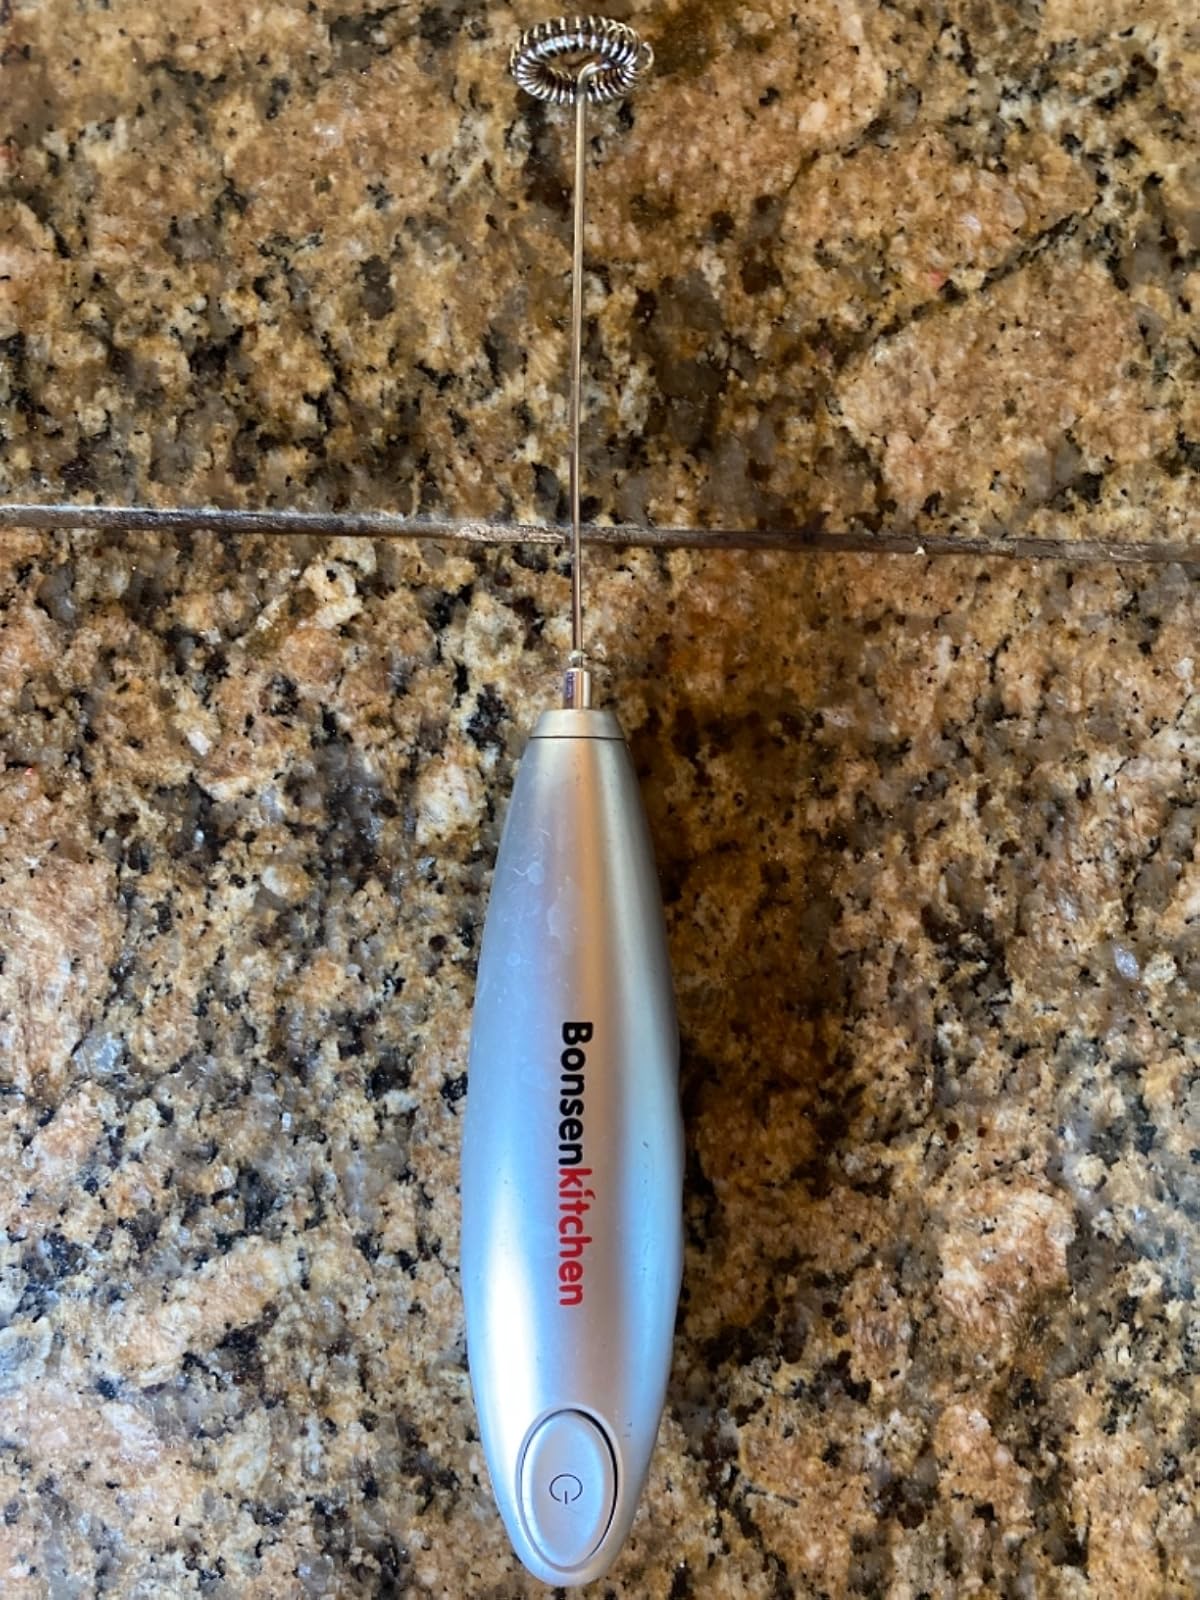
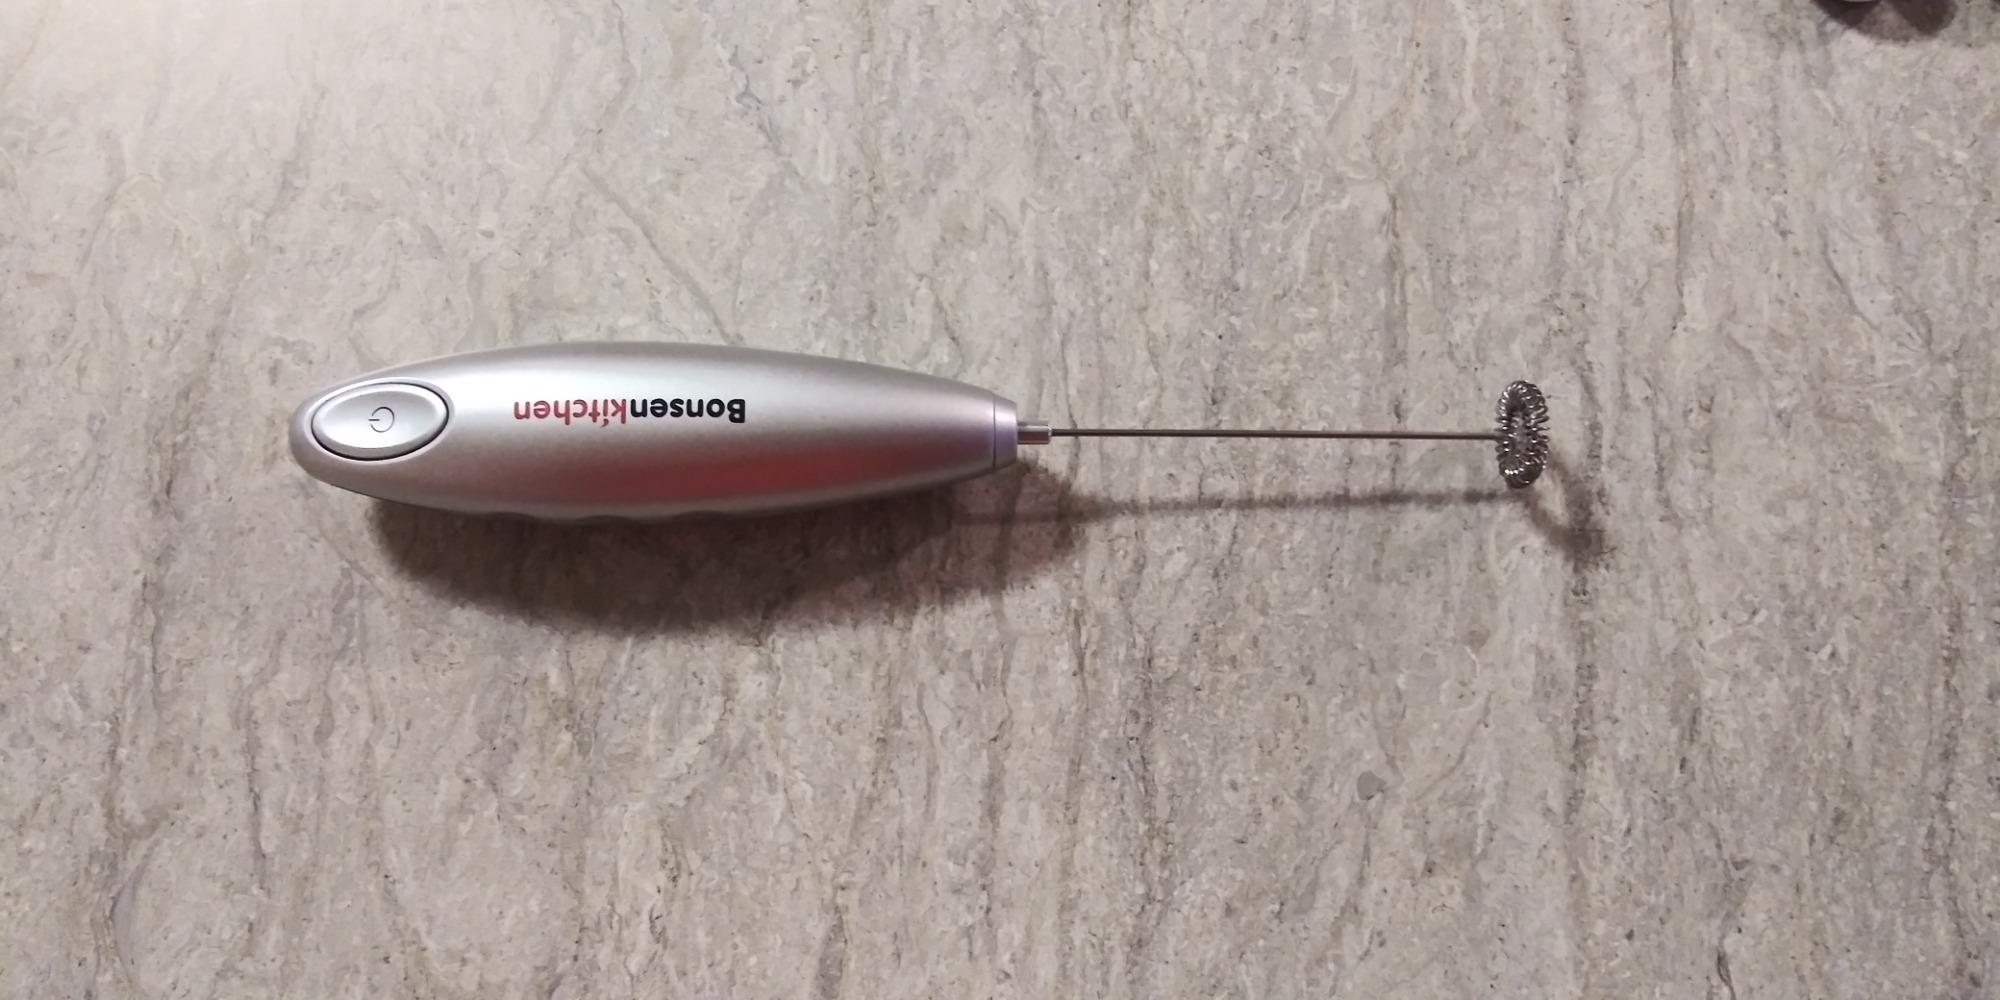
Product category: items_mixer
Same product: yes